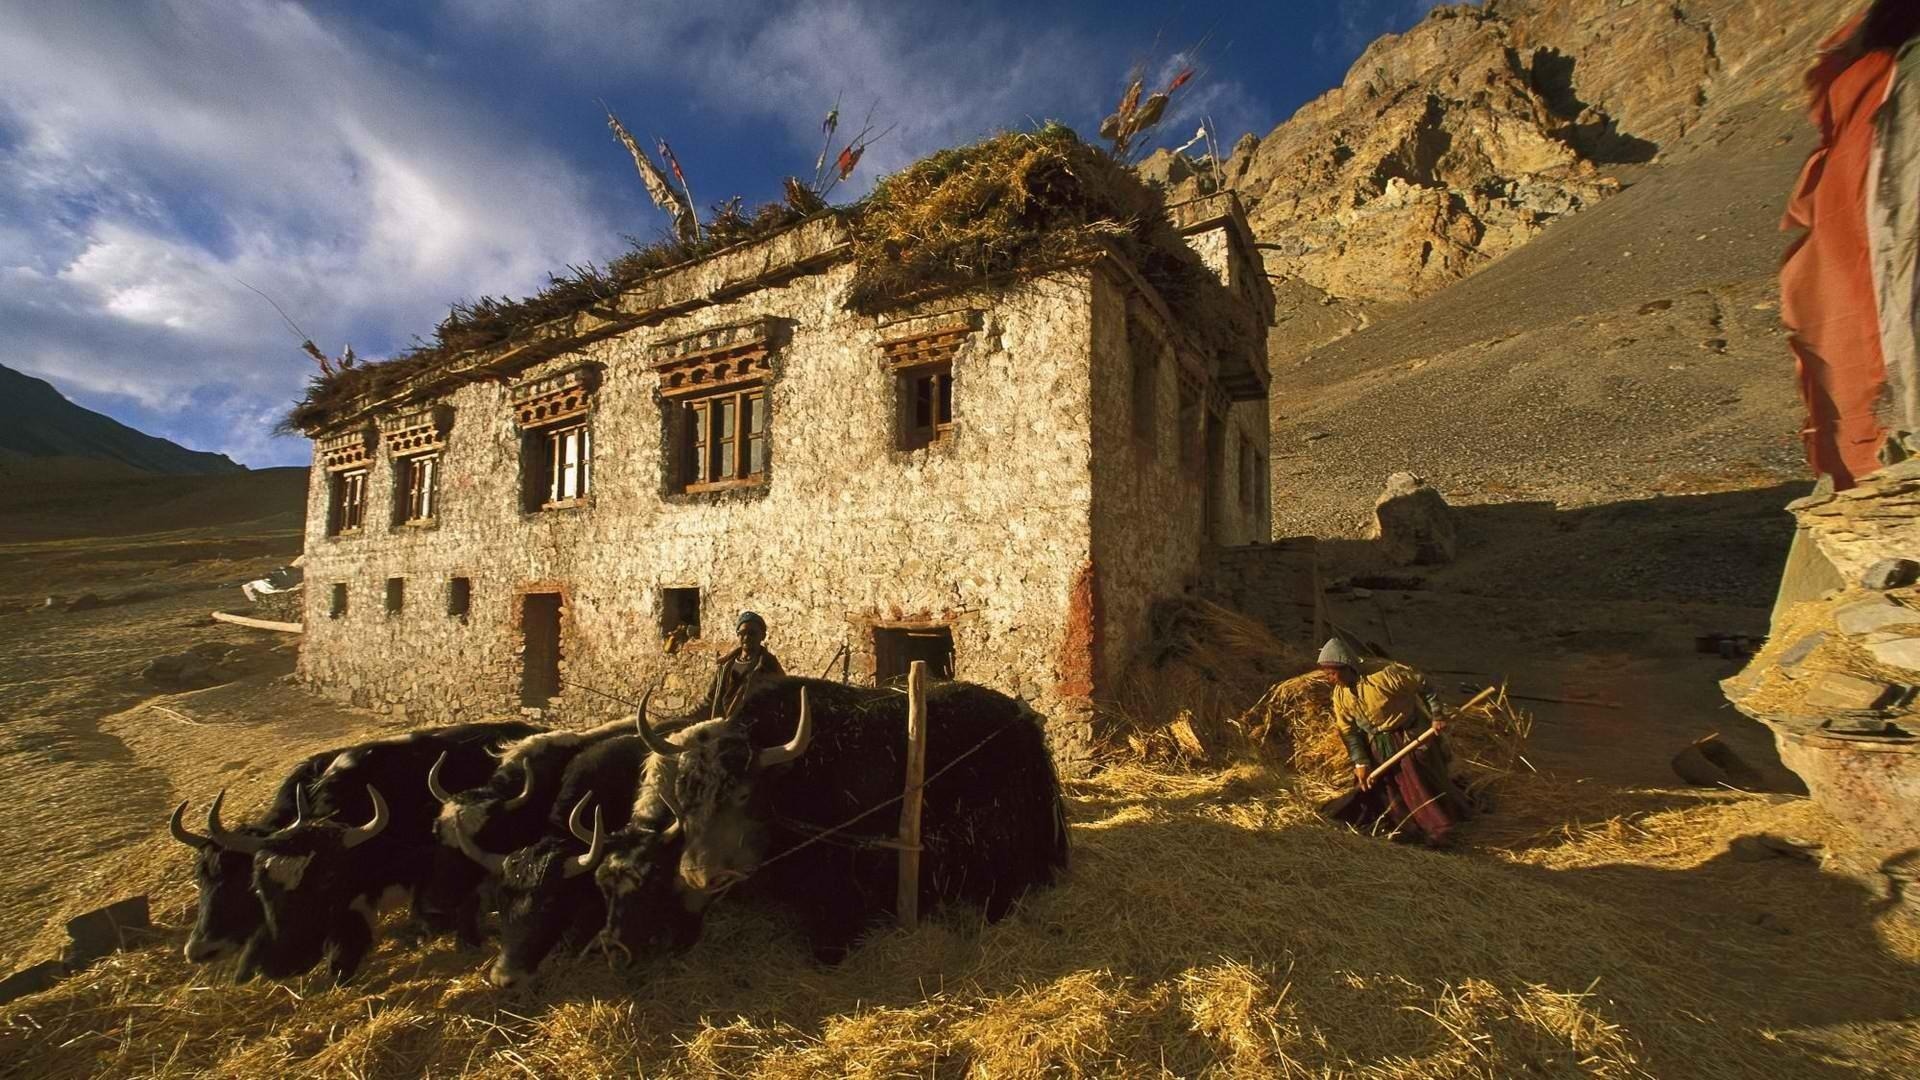
landscape, rock, mountain, valley, terrain, old house, sandy, sunny, mountains, ruins, india, middle ages, screenshot, kashmir, ancient history